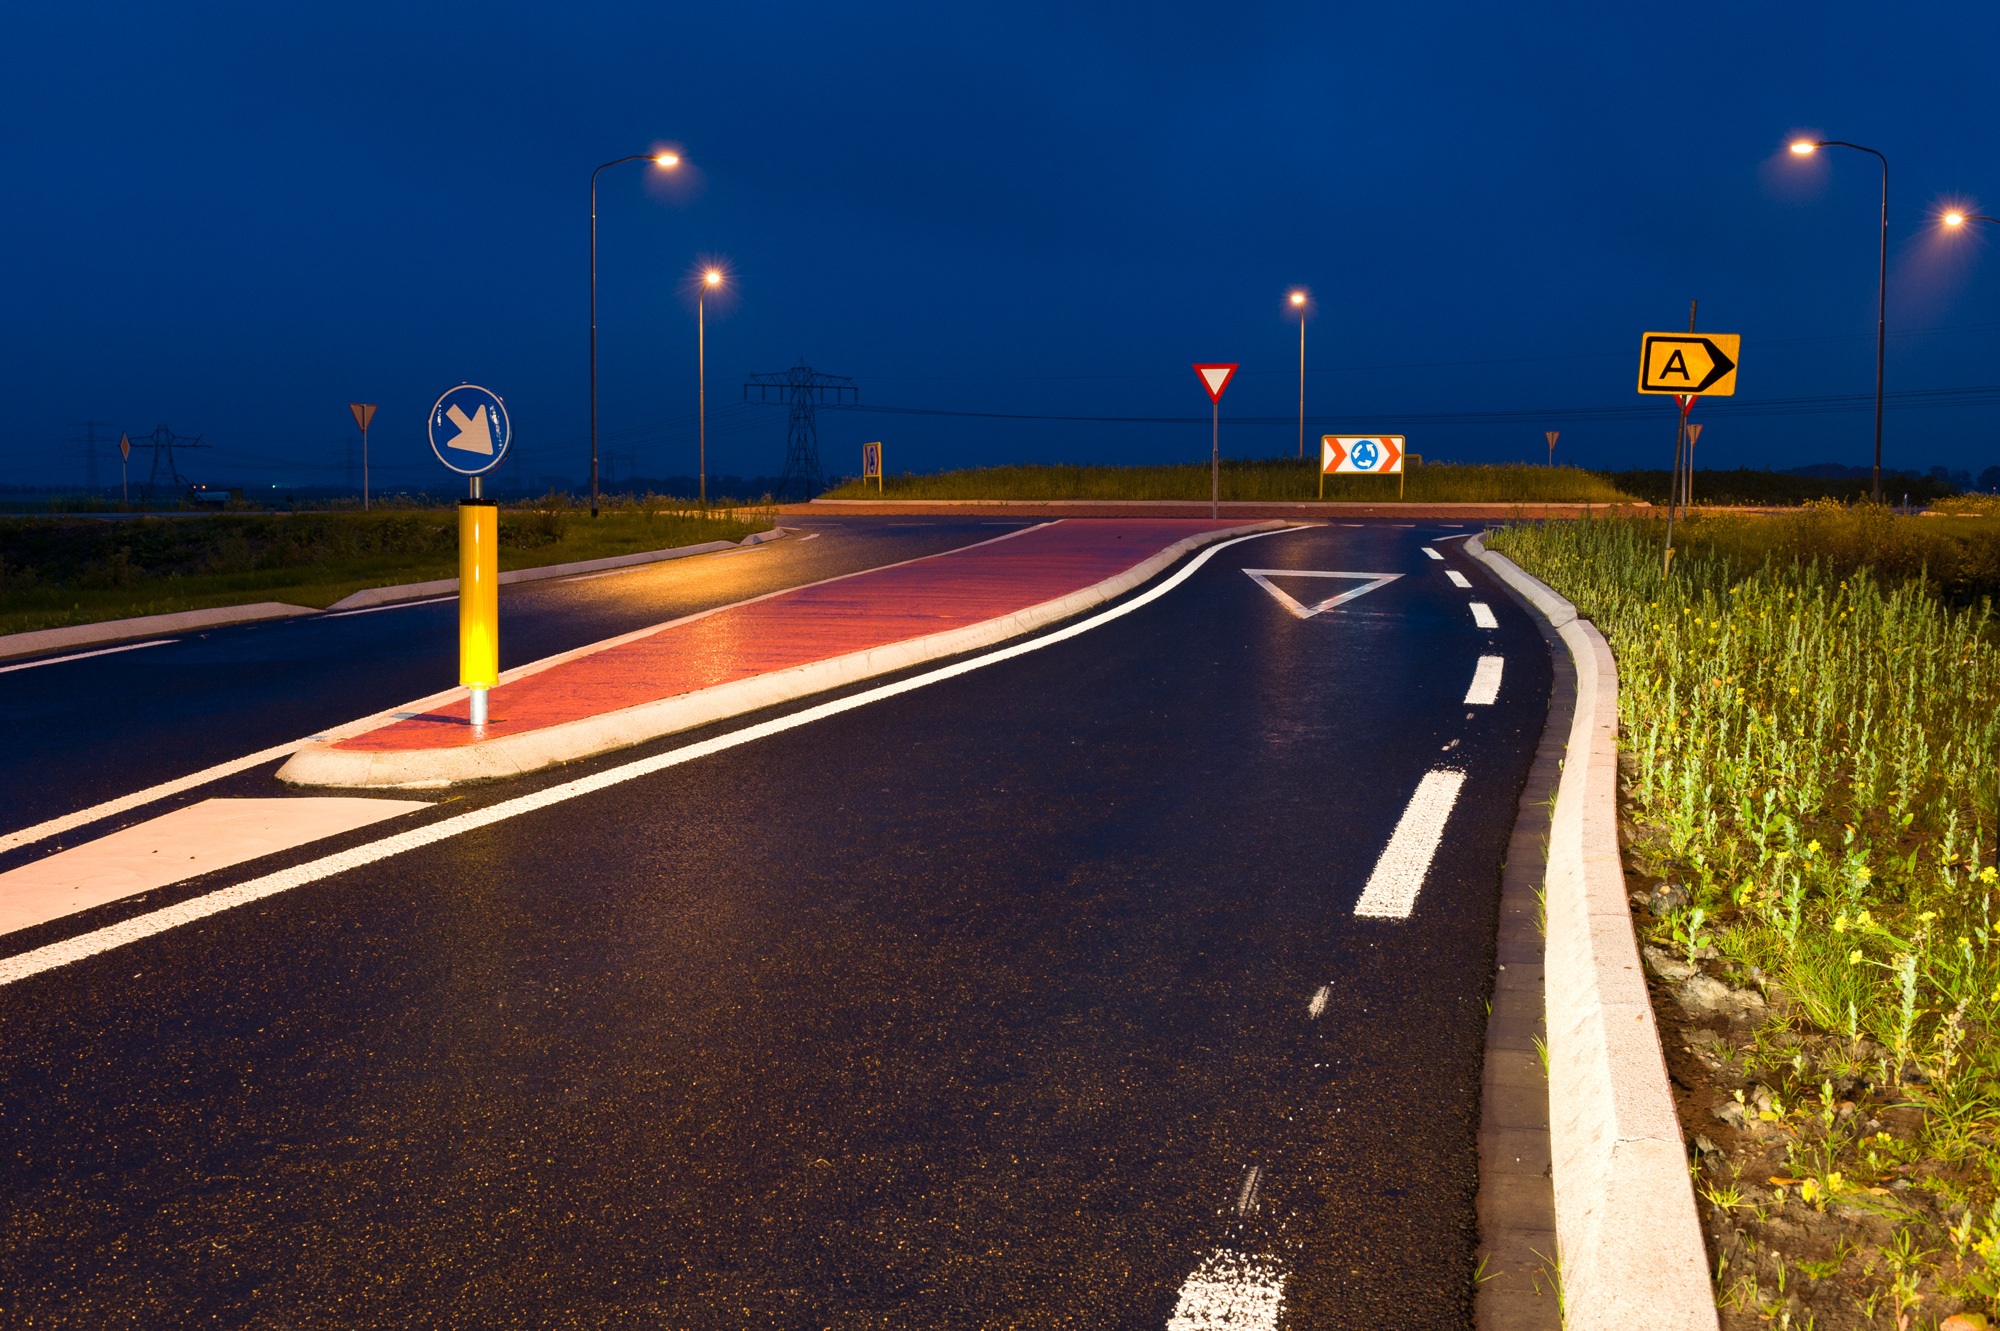
light, road, night, highway, asphalt, dusk, evening, lane, lighting, infrastructure, race track, groningen, sport venue, road surface reflection, poly civil